Bulgarians

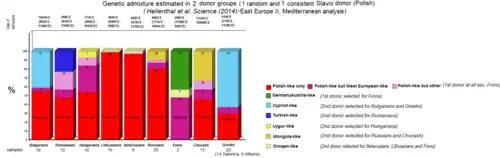
Historical contribution of donor source groups in European peoples according to Hellenthal et al., (2014). Polish is selected to represent Slavic-speaking donor groups from the Middle Ages that are estimated to make up 97% of the ancestry in Belarusians, 80% in Russians, 55% in Bulgarians, 54% in Hungarians, 48% in Romanians, 46% in Chuvash and 30% in Greeks.

According to a triple analysis – autosomal, mitochondrial and paternal — of available data from large-scale studies on Balto-Slavs and their proximal populations, the whole genome SNP data situates Bulgarians in a cluster with Romanians, Macedonians and Gagauzes, and they are at similar proximity to Serbs and Montenegrins.